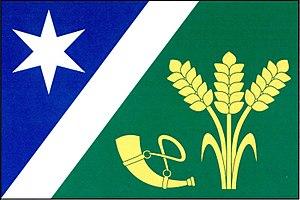
Lukavice est une commune du district de Rychnov nad Kněžnou, dans la région de Hradec Králové, en République tchèque. Sa population s'élevait à 617 habitants en 2017.